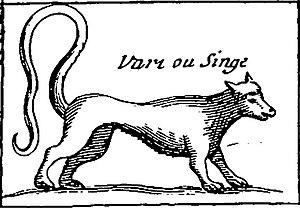
La primatologie est la discipline qui étudie les mammifères de l'ordre des Primates, c'est-à-dire les singes, les tarsiers, les loris et galagos, et les lémuriens de Madagascar. Certains primatologues incluent les humains dans leur champ d'étude. Le développement de la primatologie en tant que science à part entière est récent, à partir de la seconde moitié du XXᵉ siècle seulement. Néanmoins, l'étude et l'observation des primates par les sociétés humaines sont très anciennes. Si l'histoire de la primatologie suit en grande partie celle de la zoologie en général, elle présente plusieurs particularités uniques dues aux liens étroits et longtemps contestés qu'entretient l'espèce humaine avec les autres primates.